Cuajinicuilapa

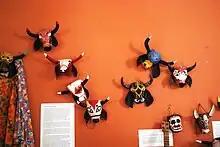
Masks on display at the Museo de las Culturas Afromestizas

Los Diablos (the devils) is the best known Afro-Mexican dance in the Costa Chica with dancers wearing devil's mask and dancing with wild, exaggerated movements. They are attended by assistants with whips. From 30 October to 1 November, the dancers leave the cemetery to dance, eat offerings of food and more. They spend three days in the streets with dance, music, and theatrical antics before “returning” to the grave. The two main dancers represent the chief of the devils called Tenango or Pancho along with his wife called La Minga, the mother of devils who also appears in other regional dances. The dance as various influences including African and Catholic. While the dance and dressing up as devils were exclusively for men, this has changed as many have left to work outside of the Costa Chica. Women and children have now participated in the annual ritual. Other dances in the municipality include El Torito (the little bull), which is centered on a frame in the shape of a bull that goes through town with residents dancing around it. Versions of La Conquista and Doce Pares de Francia have unusual characters such as Hernán Cortés, Cuauhtémoc, Moctezuma, Charlemagne and Turkish horsemen. Las Chilenas are dances with erotic movements.